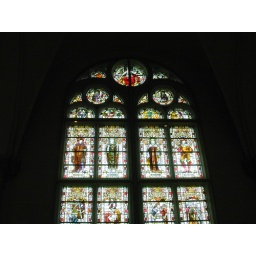
Stained glass window in Rijksmuseum